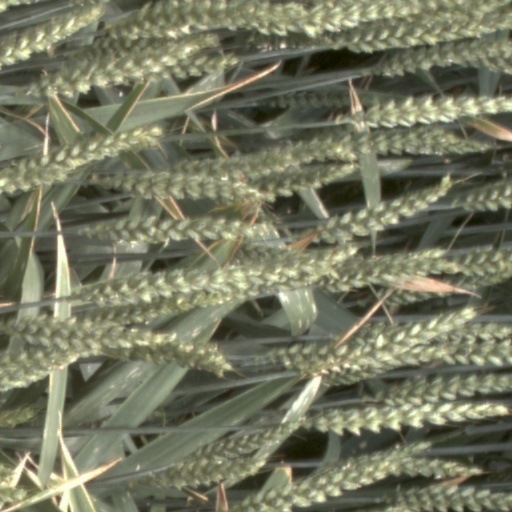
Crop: wheat